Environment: real
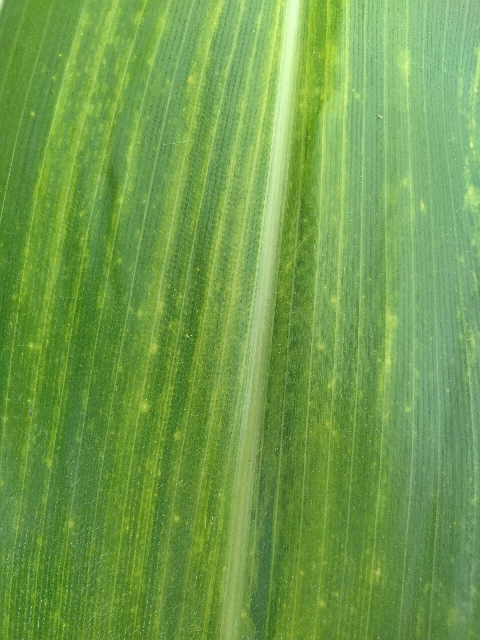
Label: lethal_necrosis